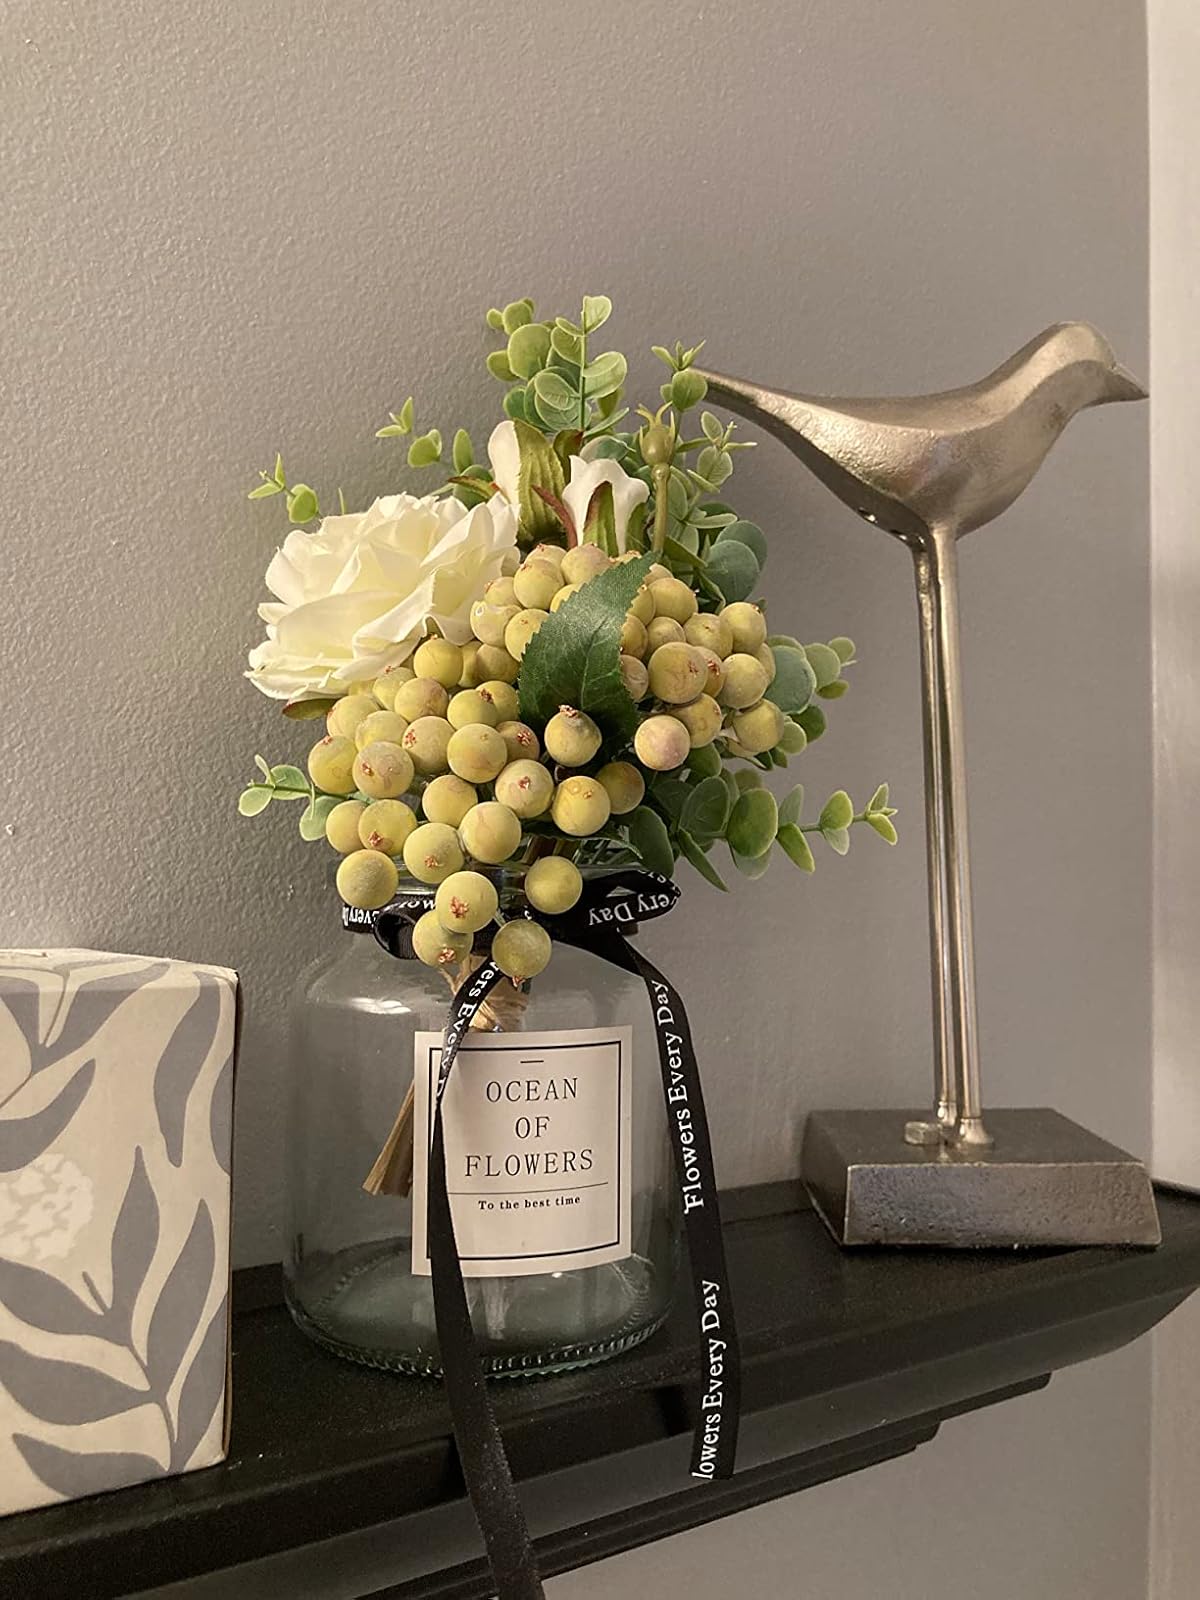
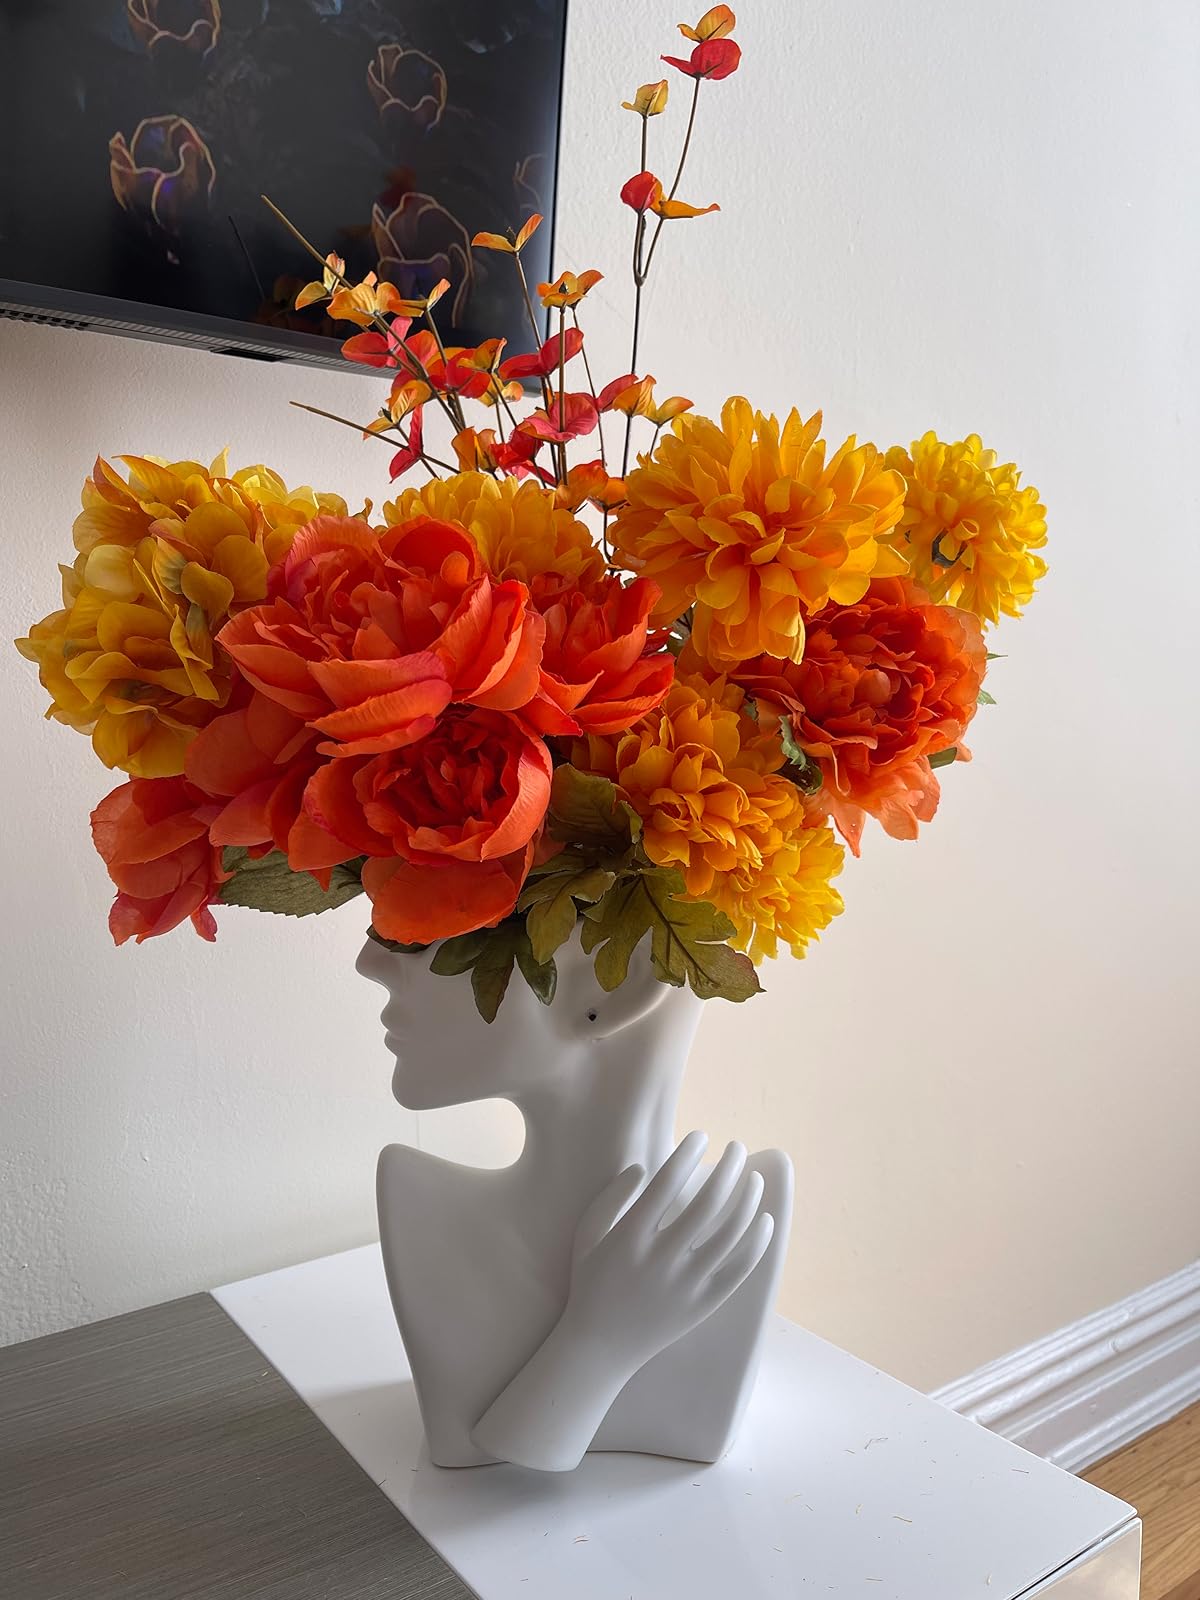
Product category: vase
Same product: no